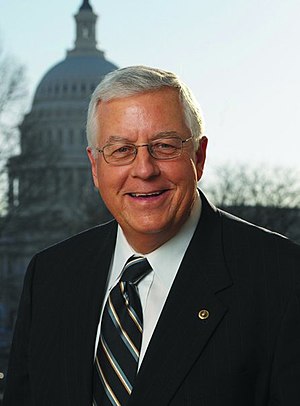
Mike Enzi
Michael Bradley "Mike" Enzi er en amerikansk republikansk politiker. Han er medlem af USA's senat valgt i Wyoming siden 1997.